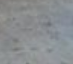
Surface type: compacted